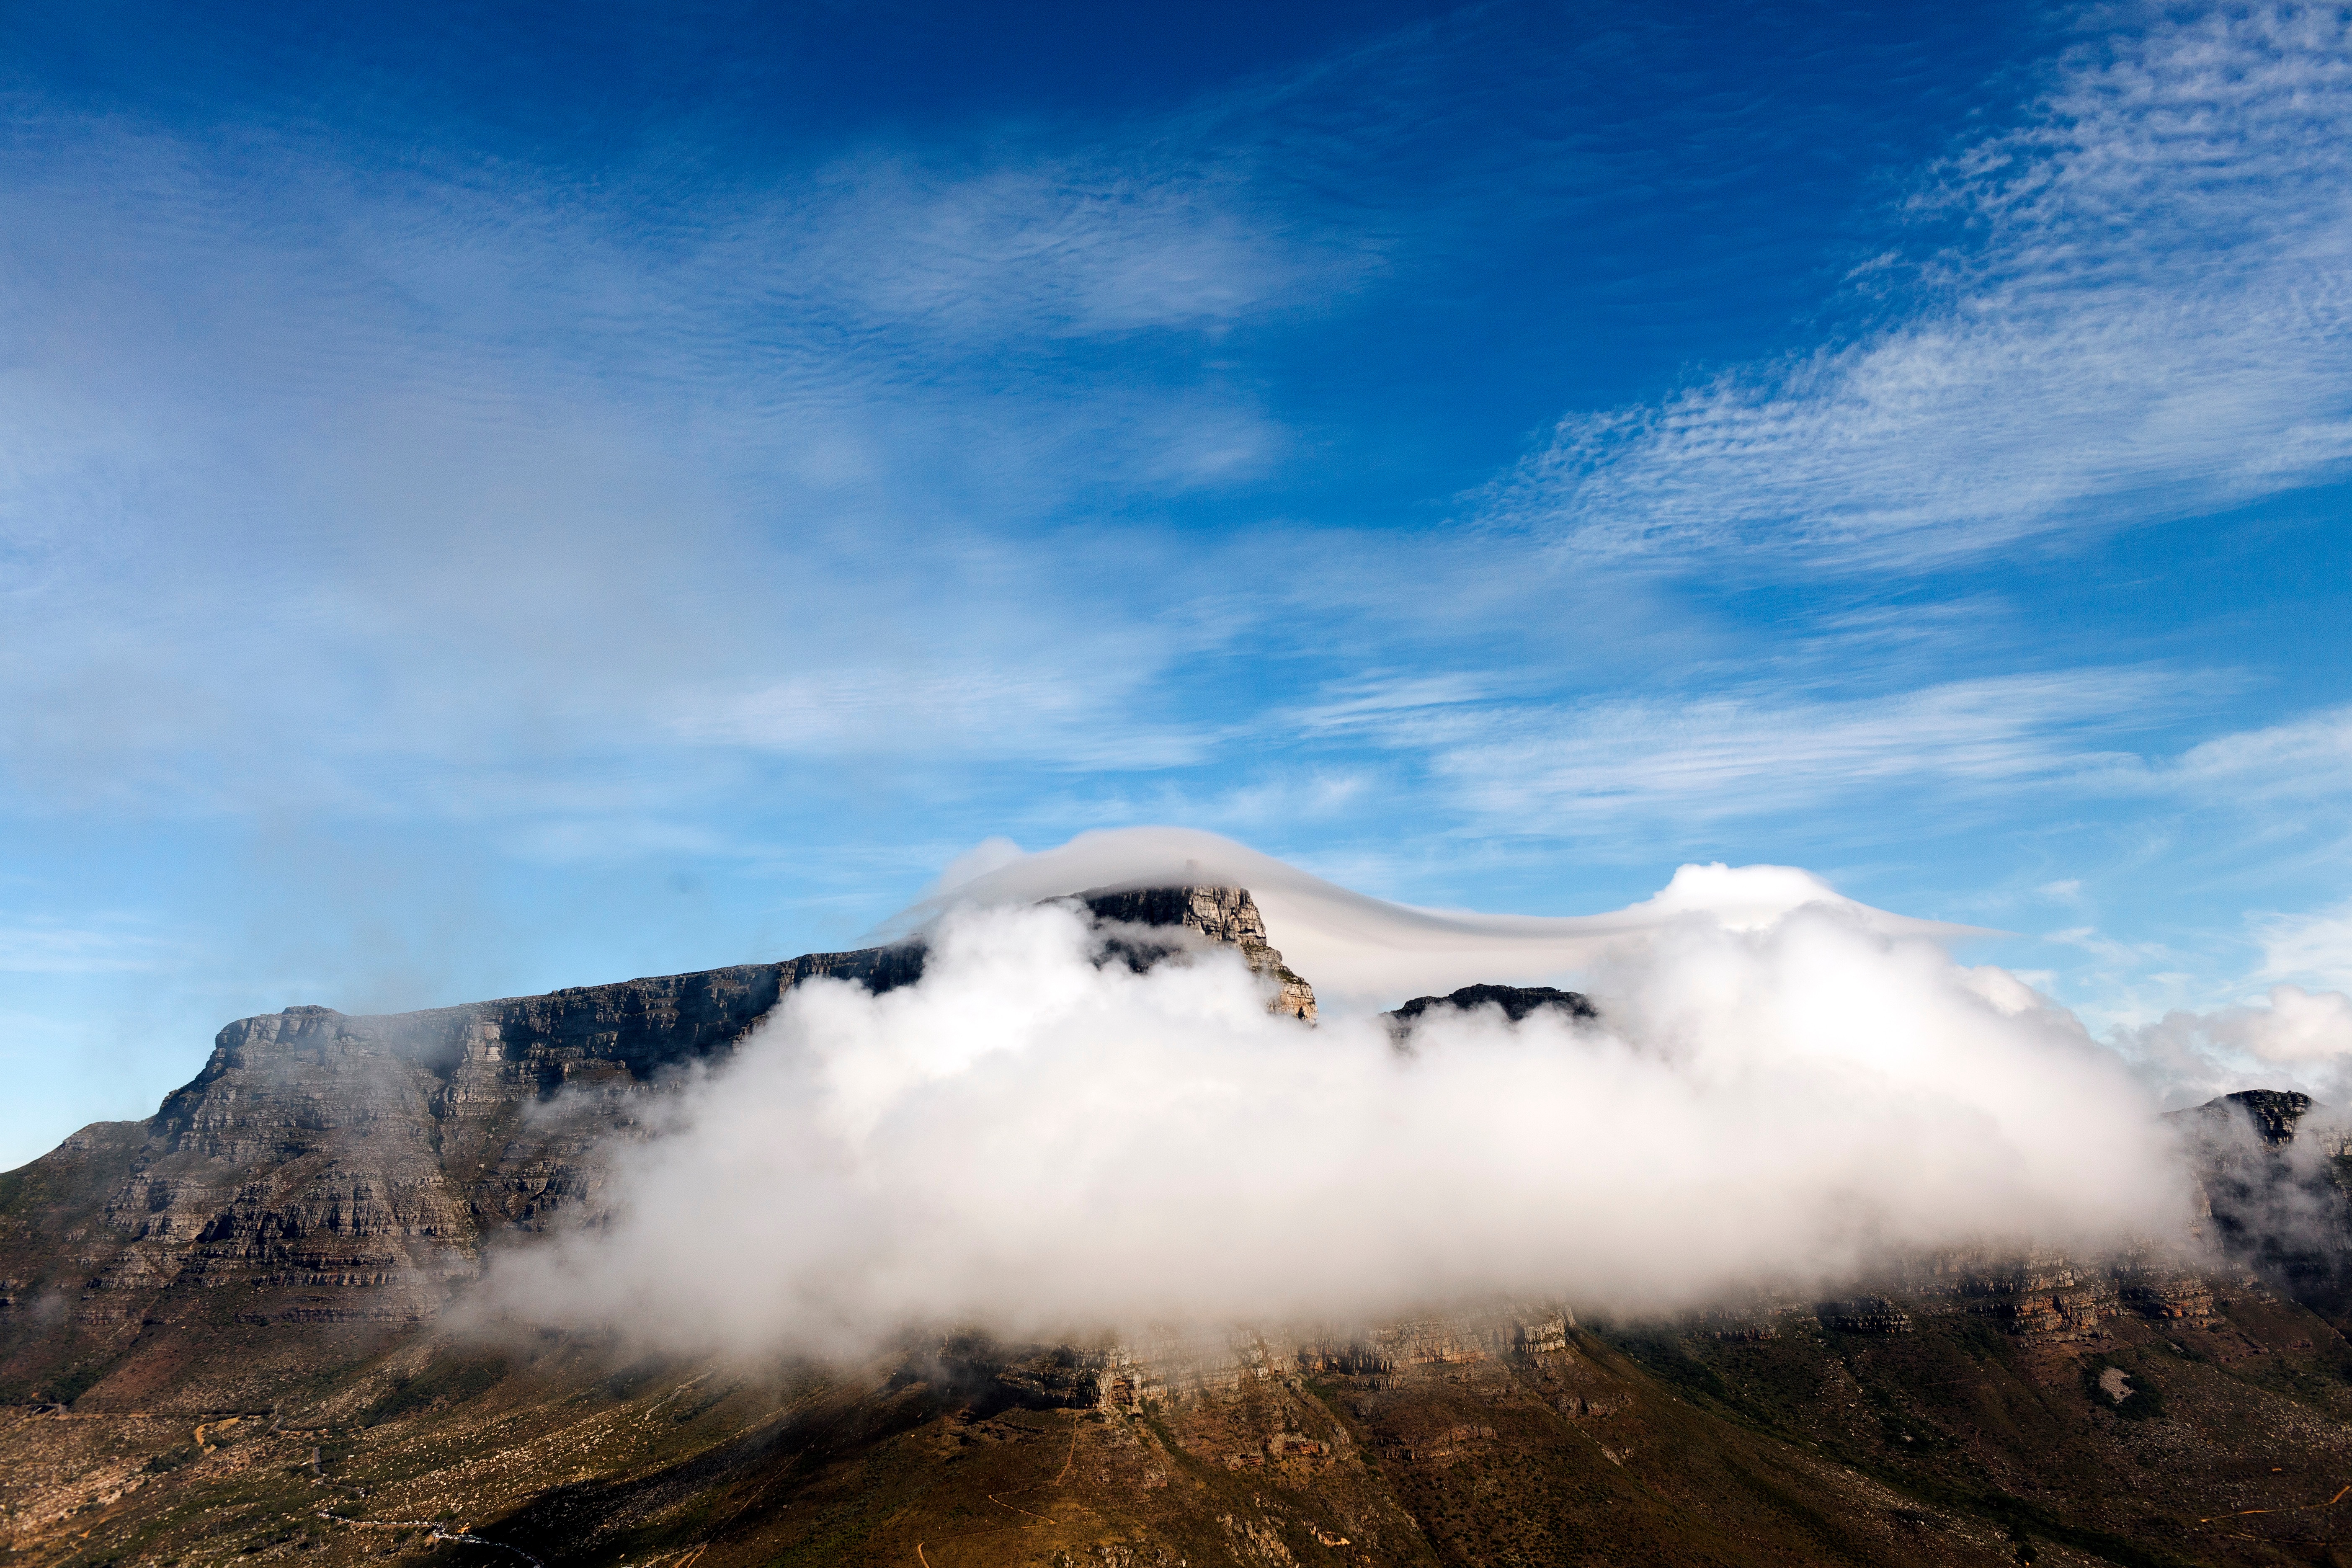
landscape, sea, rock, mountain, snow, cloud, sky, morning, hill, wave, mountain range, summit, plateau, landform, geographical feature, atmospheric phenomenon, mountainous landforms, volcanic landform